Rollins Dam

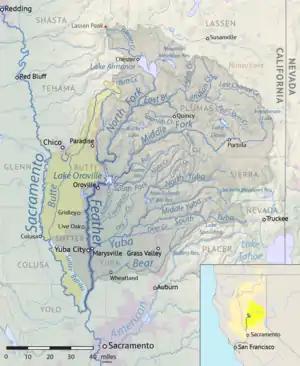
Map of the Feather River watershed; Rollins Reservoir is southeast of the town of Grass Valley.

Rollins Dam was built by Nevada Irrigation District as part of the Yuba-Bear hydroelectric Project in the 1960s. This project was created to bring flood control, water storage industrial/domestic, hydroelectricity, and recreation to the people in Nevada county. The construction for the dam began in July 1963 and finished in December 1965. An 810 foot long, 196 foot high trestle, named the Bear River Bridge, used by the Nevada County Narrow Gauge Rail Road to carry out $300 million of precious metals was demolished as part of the ground breaking ceremony for the dam. Design and construction was managed by EBASCO services incorporated and the general contractor was Paul Hardeman, Inc.